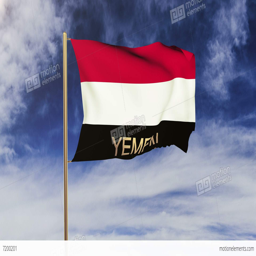
flag with title waving in the wind .